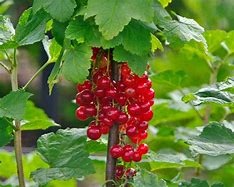
Label: redcurrant